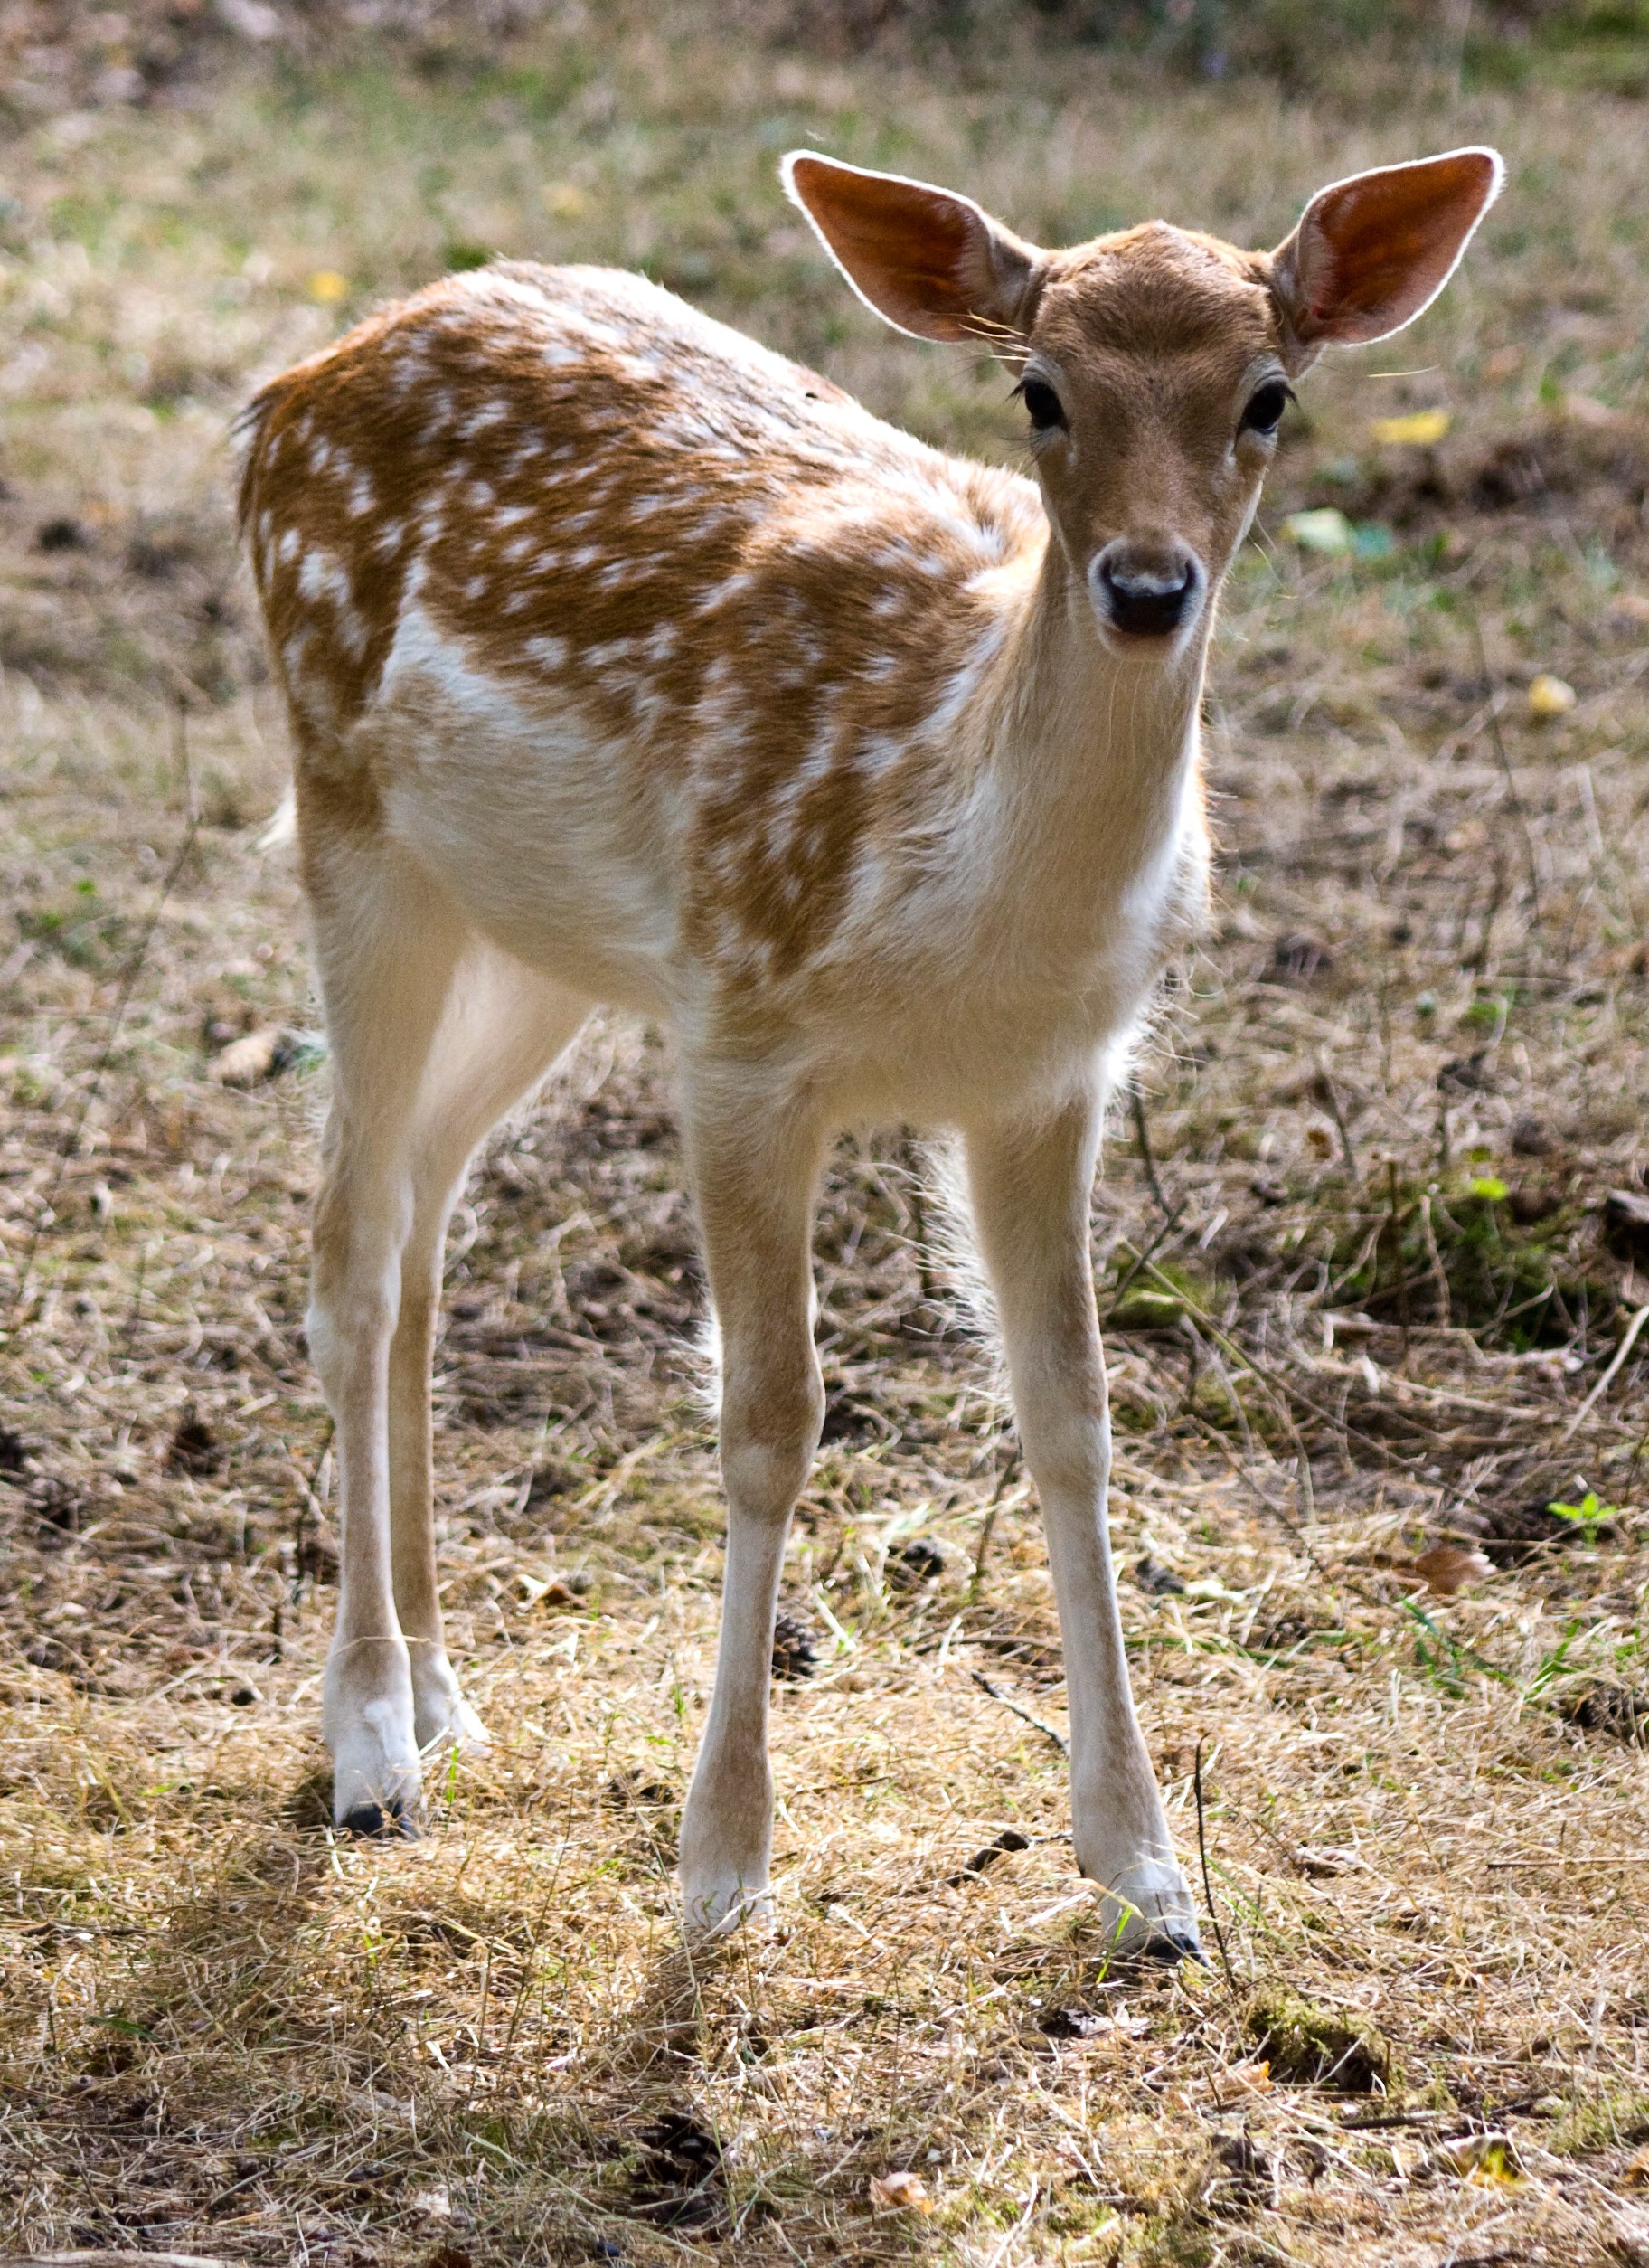
grass, animal, wildlife, deer, mammal, fauna, gazelle, vertebrate, white tailed deer, pronghorn